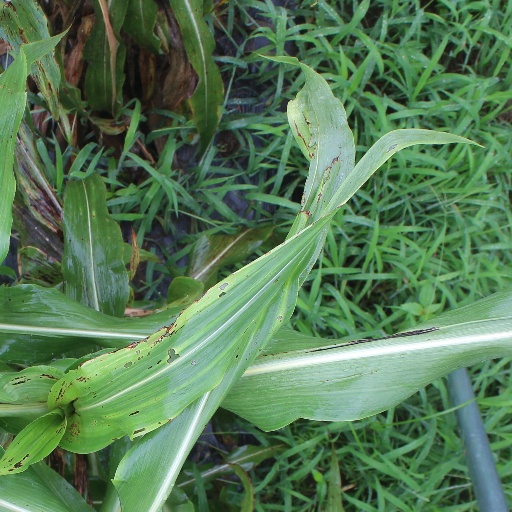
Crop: sorghum